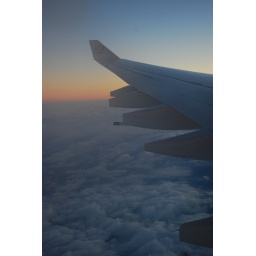
taken from airplane window and I can see sunrise above 10,000 feet in sky (un-edited picture)